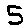
Label: 5